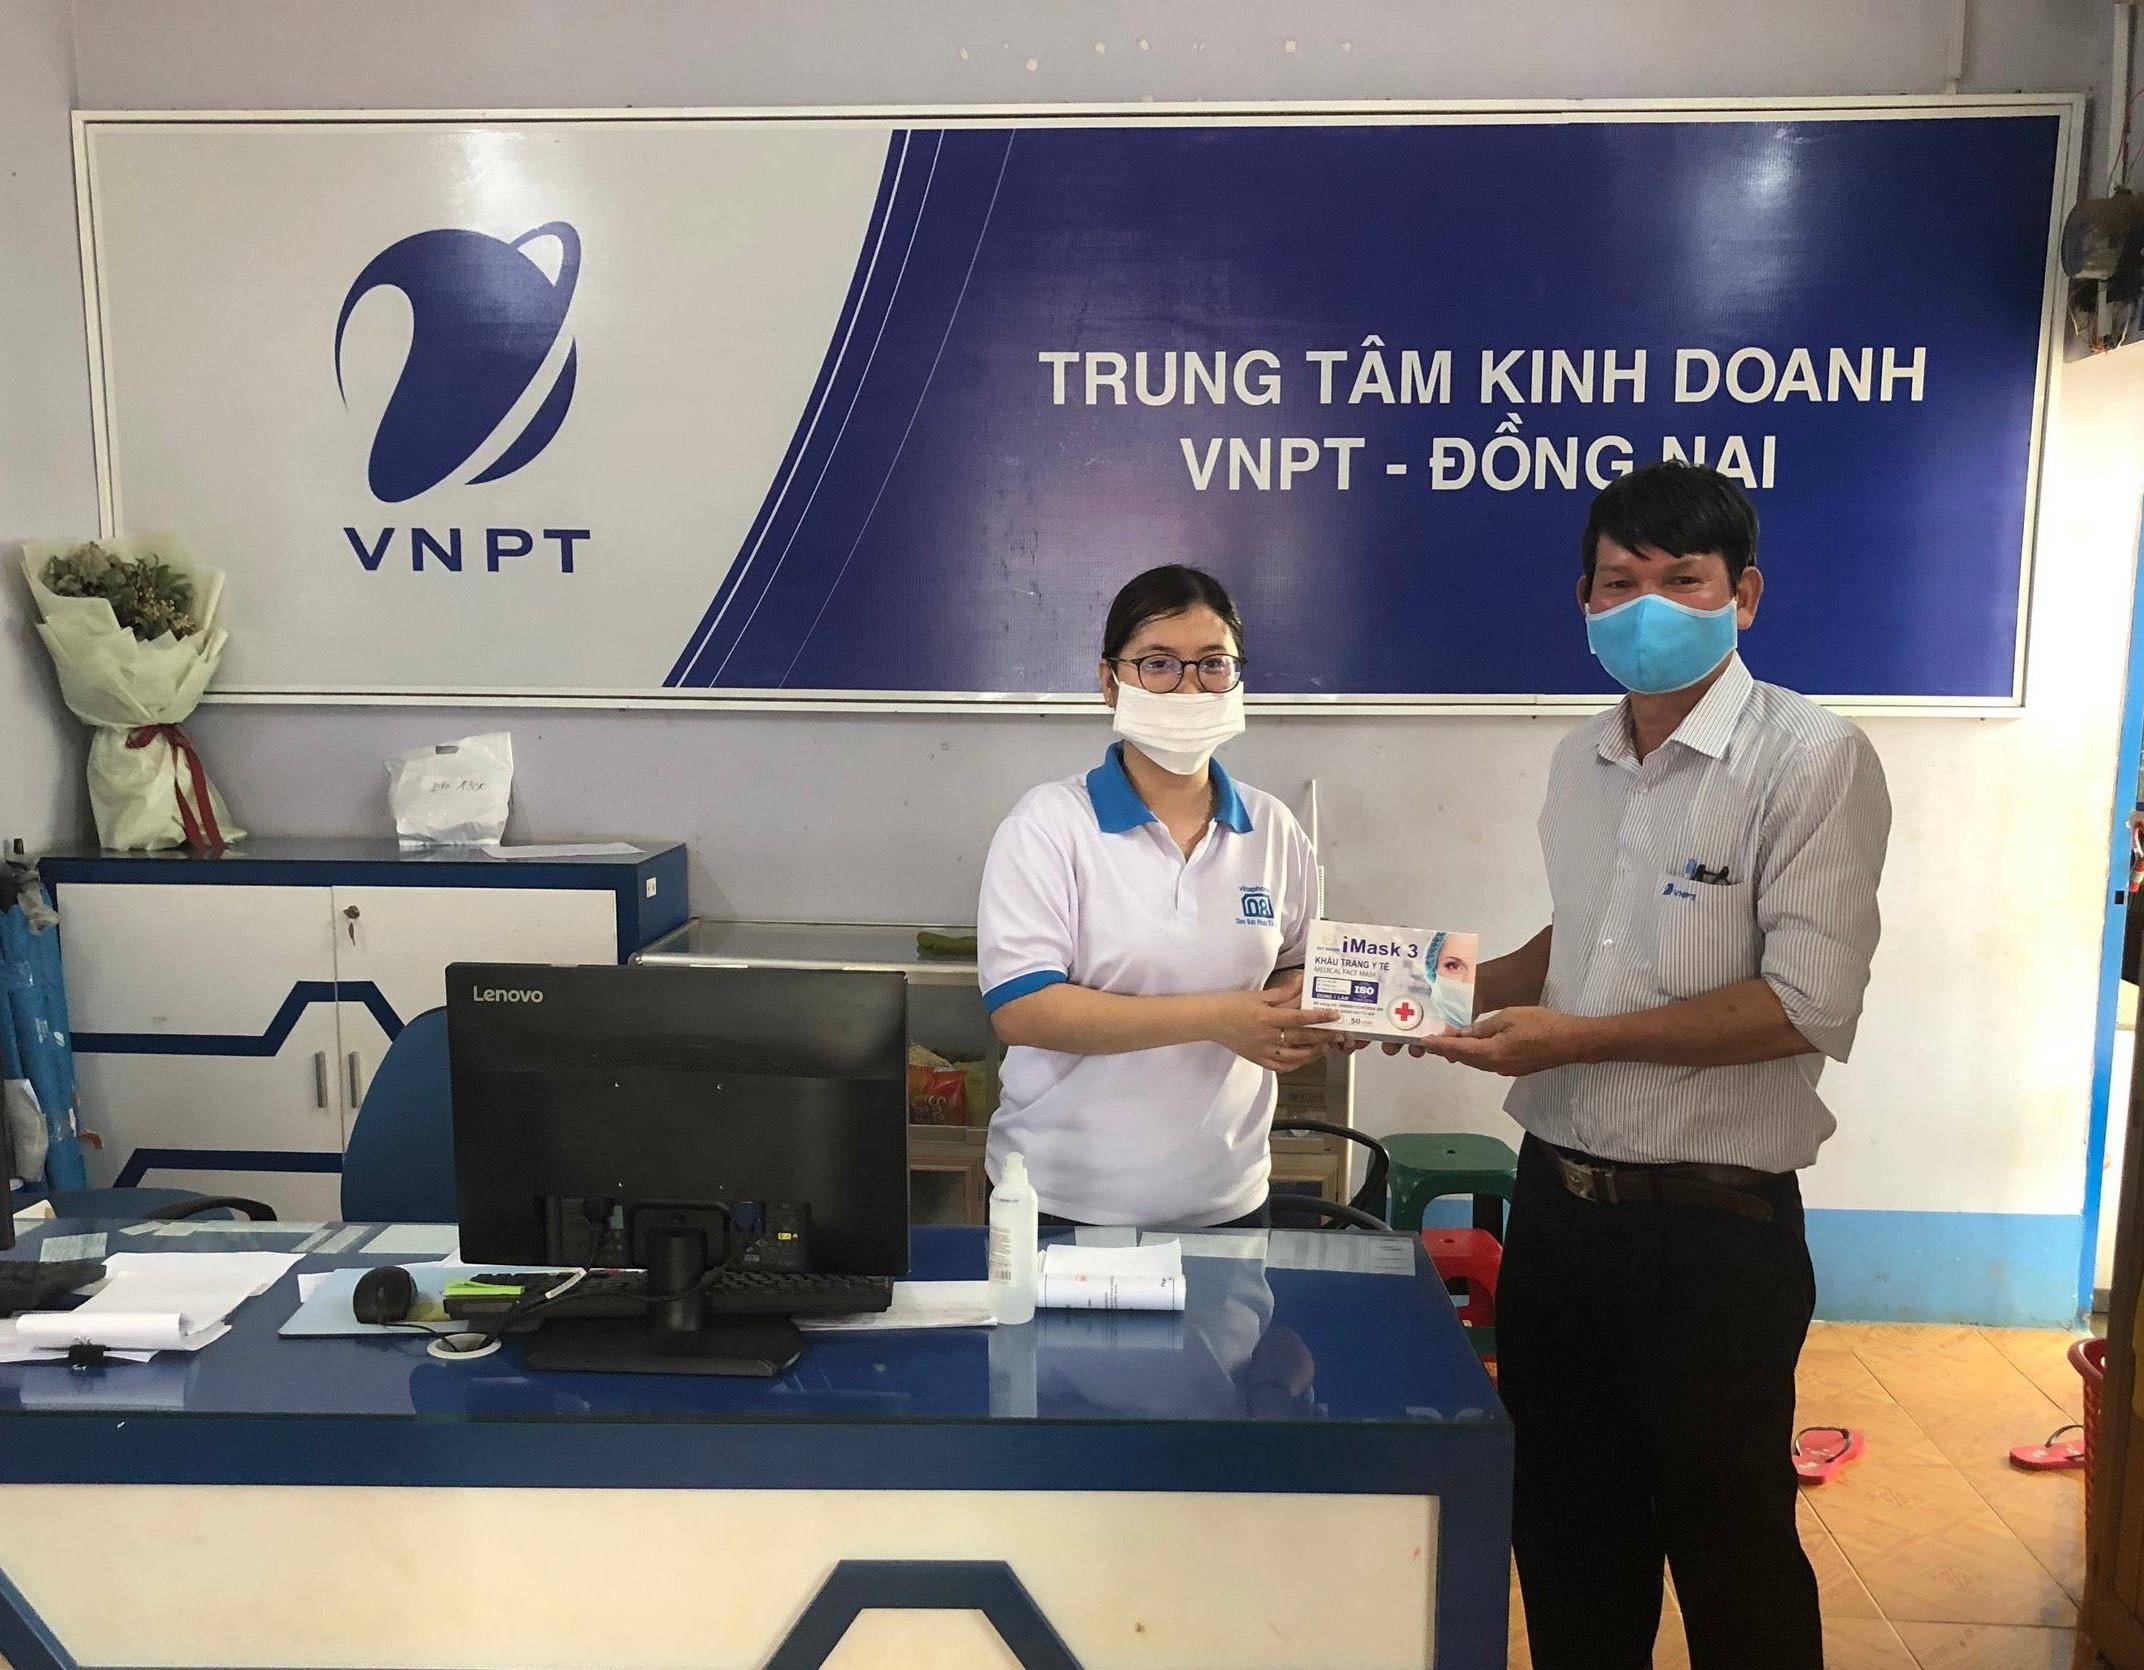
có hai người đang xuất hiện ở trong bức ảnh